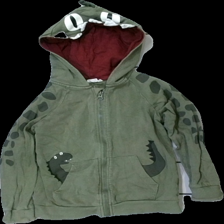
View: front
Type: Hoodie
Category: Children
Brand: Kappahl
Colors: Green, White
Material: 100% bomull
Pattern: Animal print
Cut: Regular
Size: 122
Season: All
Damage: liten smuts fläck
Damage location: middle right
Price range: <50
Recommended usage: Reuse
Description: hoddie
Comment: urtvättad